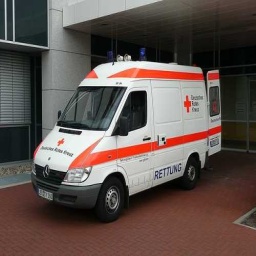
Label: ambulance